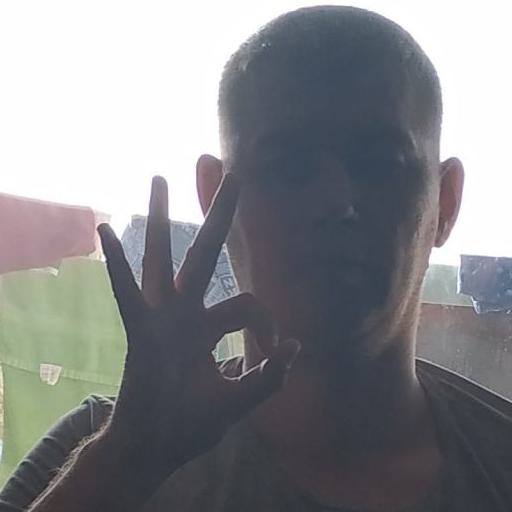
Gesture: ok